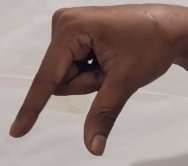
ASL sign: Q